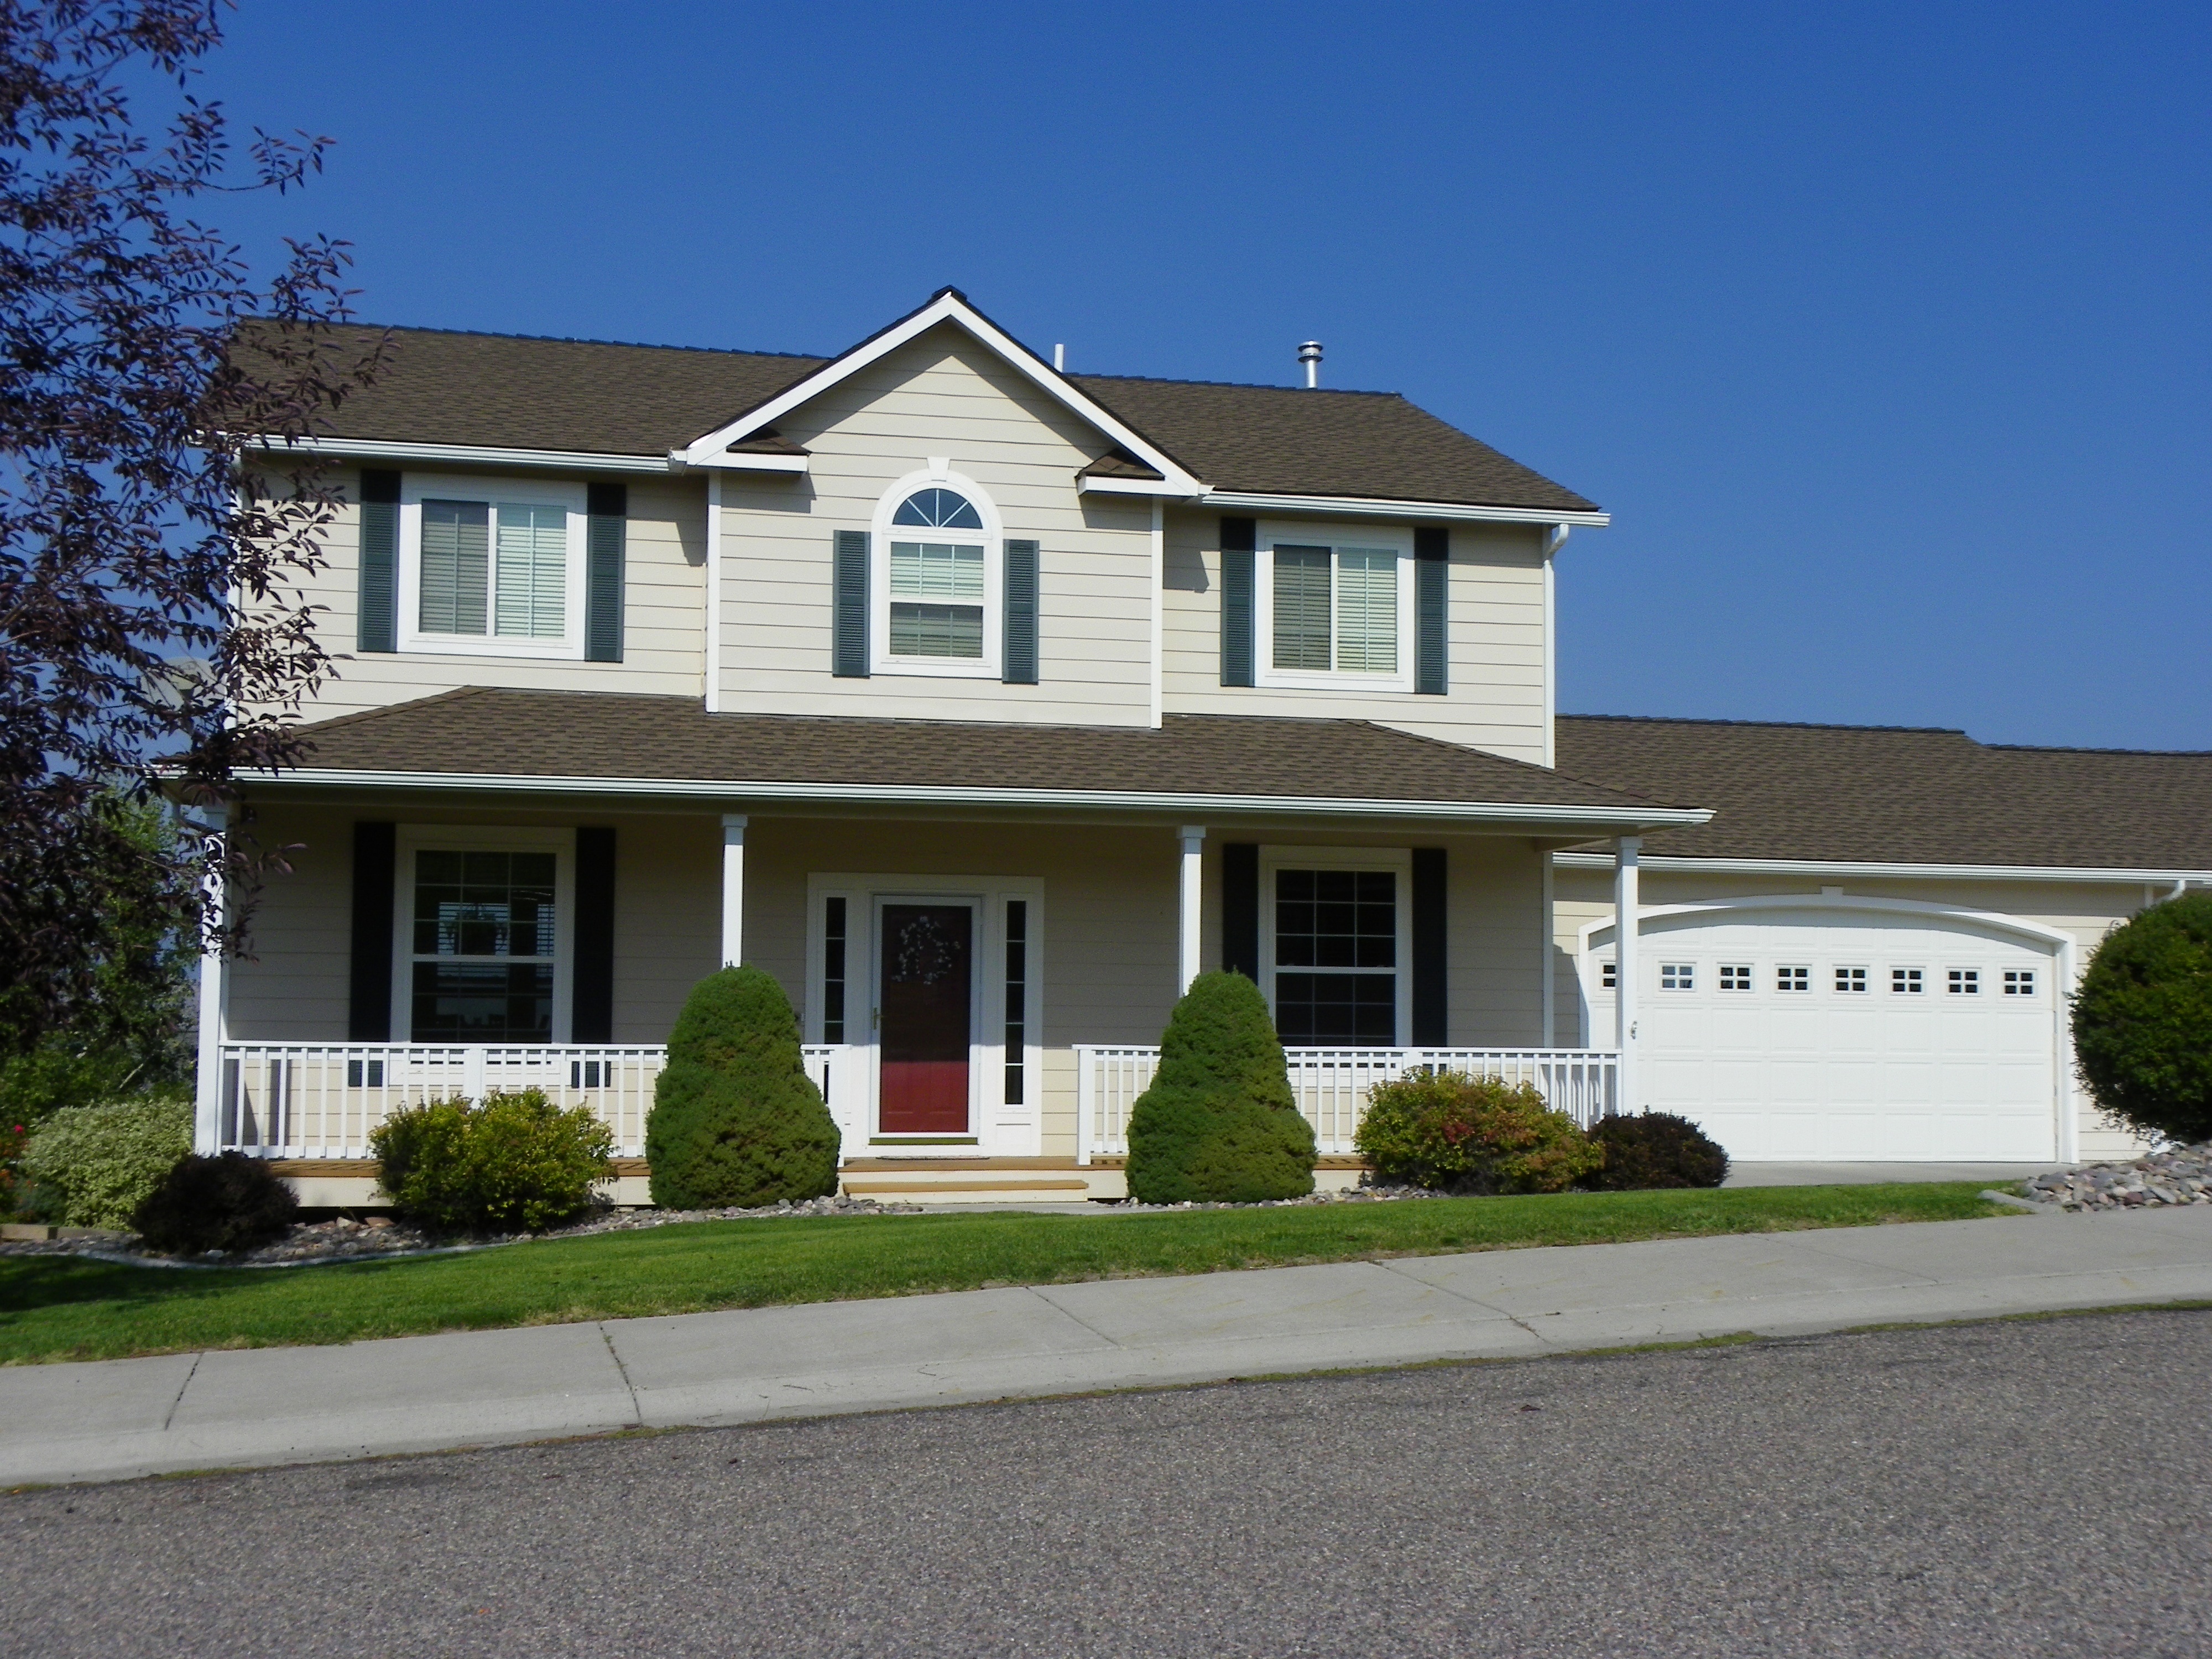
villa, house, window, roof, building, home, suburb, cottage, suburban, america, facade, residence, property, dwelling, modern, farmhouse, estate, contemporary, siding, neighbourhood, real estate, family home, residential area